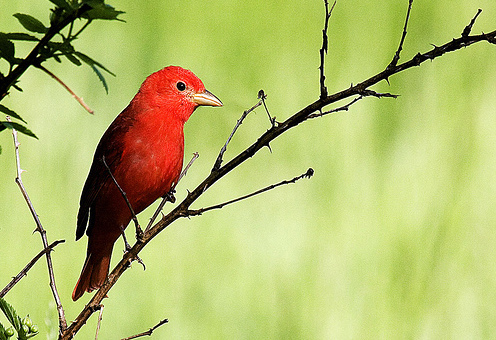
this small bird has a red body and head, black eyes and white eyerings.
this is a red bird with a small head, small curved short break and black eyesa small red and black bird perched on a tree branch.
a small sized bird that is mostly red that has a medium sized billit is a red bird with some black on its back and by its legs.
this bird has wings that are black and has a red belly
this bird is red and black in color, with a brown beak.
this bright red bird has darker coloring at the wings and tail along with a thick bill.
this bird has a bright red belly and breast area, with some black on the wingbars.
this particular bird has a belly that is red with orange spots
Species: Summer Tanager